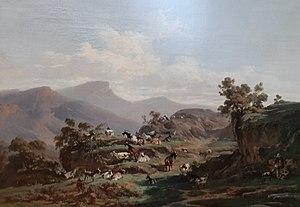
Âlexandre DUBUISSON Le Chevrier, Vue prise sur les hauteurs de Varces (Isère), 1850, Painting in Musée de Grenoble
Alexandre Dubuisson, né le 25 juin 1805 à Lyon et mort le 12 février 1870 à Versailles, est un peintre animalier français.